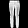
Label: Trouser